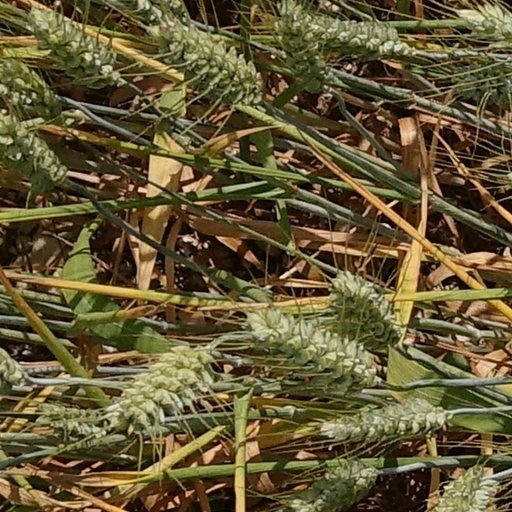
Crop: wheat